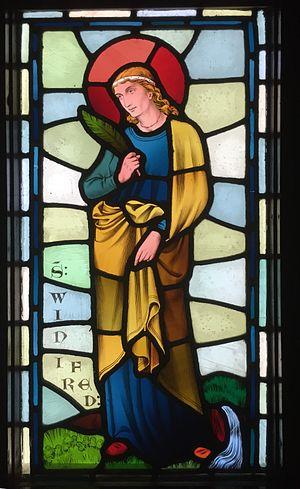
Winefride de Treffynnon est une noble galloise du VIIᵉ siècle martyre en 660 et reconnue sainte par l'Église catholique. Elle est fêtée le 2 novembre et le 22 juin à Treffynnon.